Dutch Shepherd

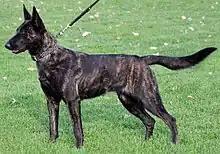
Short-haired Dutch Shepherd

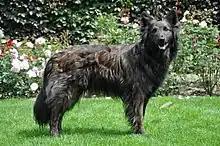
Long-haired Dutch Shepherd

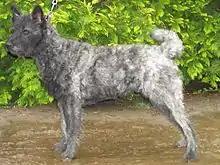
Rough-haired Dutch Shepherd

The Dutch Shepherd on average weigh between and the height varies between 55 and 63 cm (approximately 22 to 25 inches tall at the withers). Depending on the coat, the breed can be distinguished as short-haired, long-haired, or rough-haired.